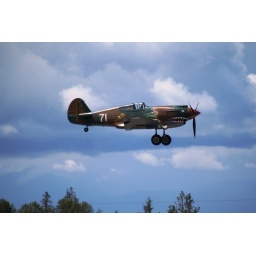
Flying Heritage Collection Fly Day May 22 2010 - Paul Allen's vintage airplane museum, many in flying order